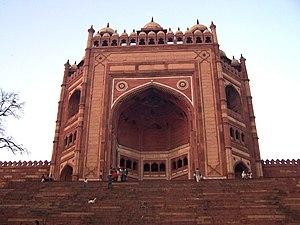
Bulwand Darwaaza à l'entrée de Fatehpur-Sikrî, près d'Âgrâ en Inde pendant le coucher du soleil.